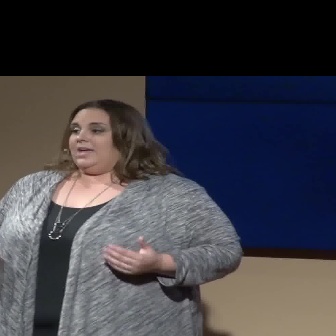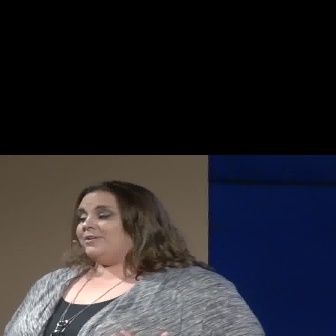
  Please identify the target specified by the bounding box [66,98,143,175] in the first image and locate it in the second image. Return the coordinates in [x_min,y_min,x_max,y_max] format.
Answer: [73,180,159,266]